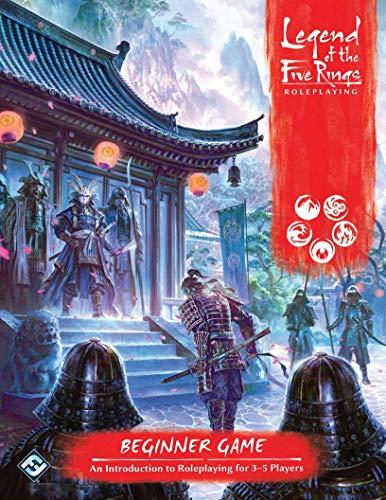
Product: Legend of the Five Rings Beginner Game
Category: Toys & Games | Games & Accessories | Card Games
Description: A pre-designed adventure lets you dive right into the world of the Emerald empire.
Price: $34.99
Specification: ProductDimensions:11.1x8.7x2.1inches|ItemWeight:1pounds|ShippingWeight:1.76pounds(Viewshippingratesandpolicies)|ASIN:163344337X|Itemmodelnumber:L5R01|Manufacturerrecommendedage:13-15years